Swanage

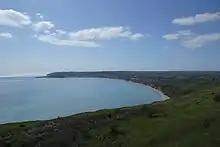
Swanage Bay

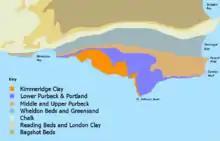
Simplified geology map of the Swanage area

Swanage faces to the east Swanage Bay in Dorset on the south coast of England. The bay is at the eastern end of the Isle of Purbeck, approximately south of Poole and east of Dorchester. The northern headland of the bay is formed of chalk, the southern of Purbeck Limestone, with softer primarily Wealden clays forming the bay and valley in which the town is sited. The Purbeck limestone was extensively quarried with several sites to the south west showing evidence of former quarries, particularly Tilly Whim Caves and Dancing Ledge, a man-made rock shelf used for loading ships. Natural erosion has formed stacks along and at the end of the northern headland, in particular the notable Old Harry Rocks. In part through the process of quarrying, fossils from the dinosaur age have been discovered in the local rock, and the coastline up to and including Swanage Bay has been included in the Jurassic Coast World Heritage Site.